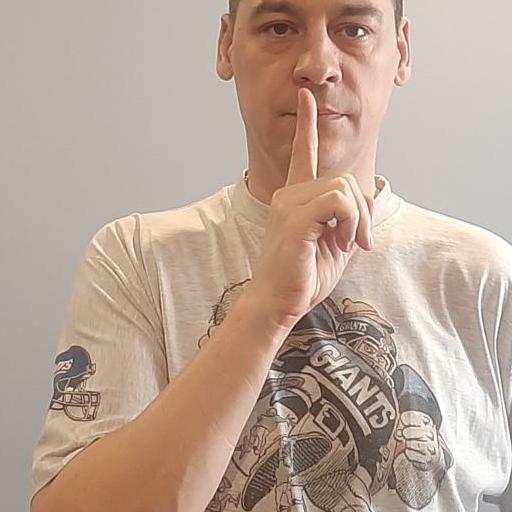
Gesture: mute